Butterworth & Dickinson

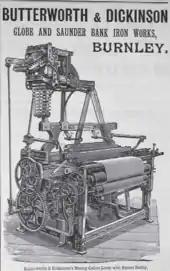
Advert for a Butterworth and Dickinson calico loom

The Saunder Bank works was founded by Samuel Dickinson. It was inherited by his nephew William Banks from Tosside, Bolton-by-Bowland in 1871 and he went into partnership with John Butterworth, of "Oak Bank". The partnership operated the Saunder Bank works which it extended and took on the Globe Iron Works. Around 1889, the company built new premises at Rosegrove. The company had interests in cotton manufacture at the Westgate Shed. William Dickinson was an active businessman who served as Mayor of Burnley.